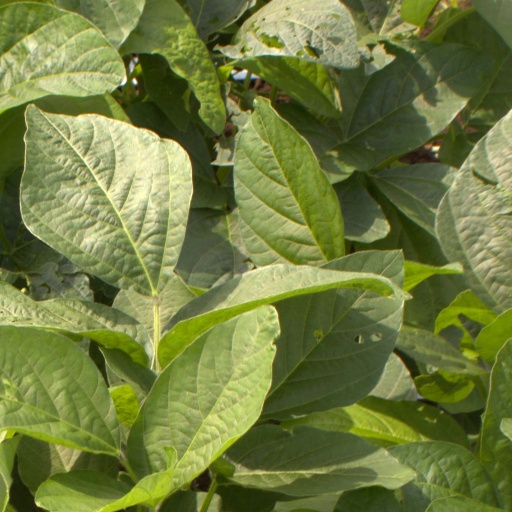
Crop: soybean